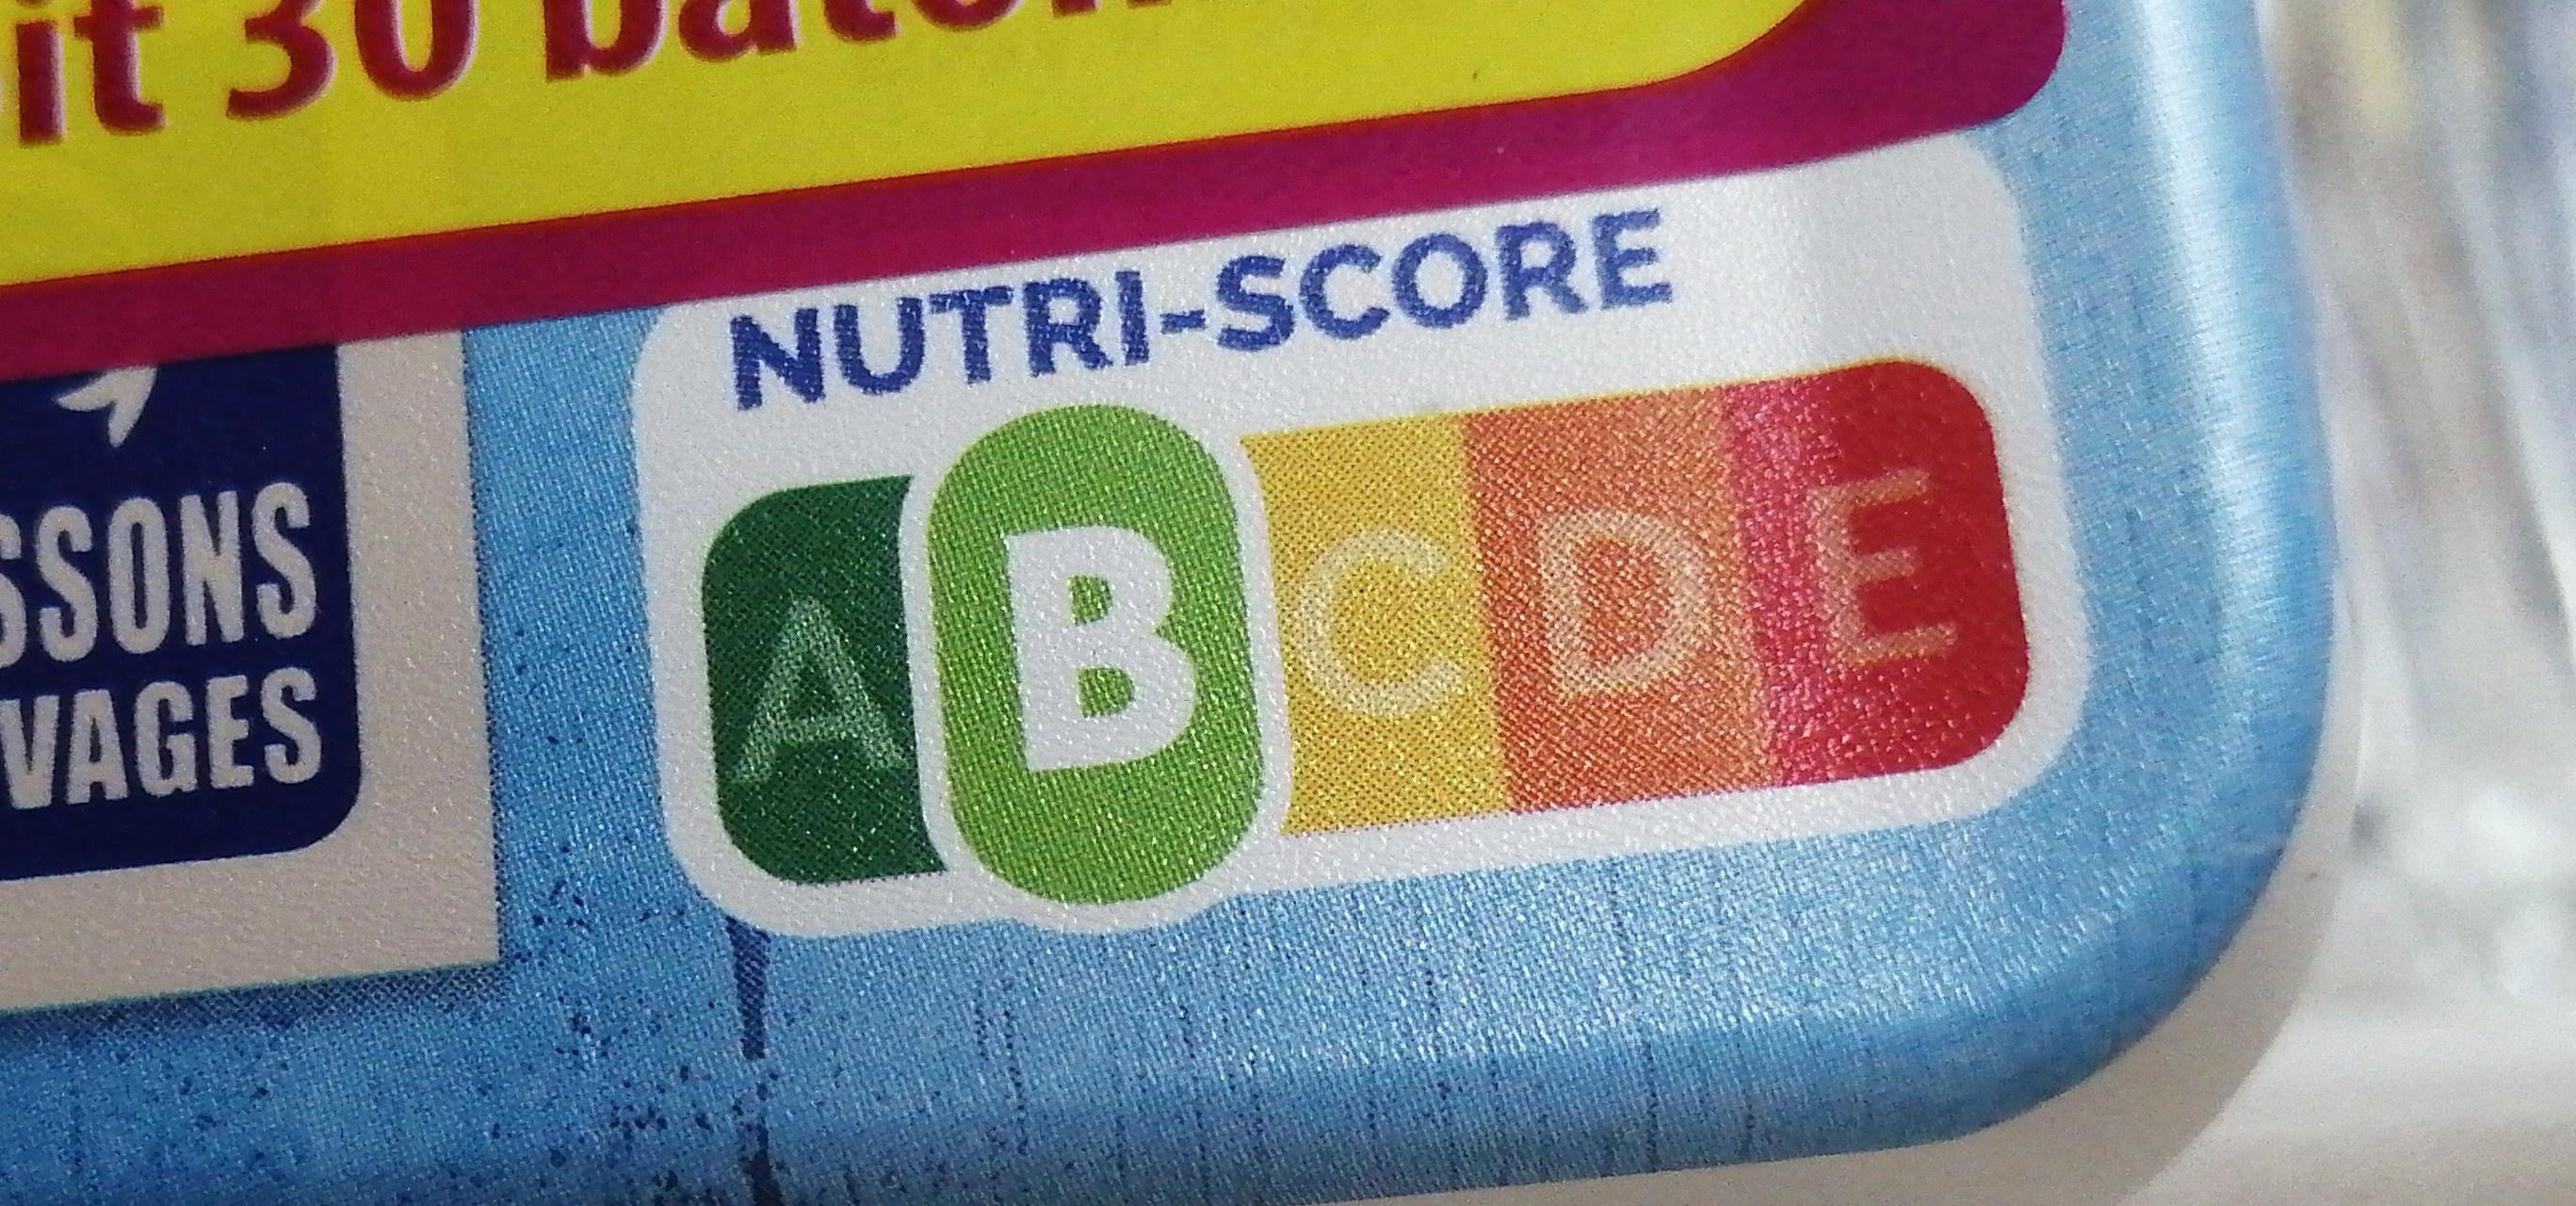
Nutri-Score label: nutriscore-b